Weixian Internment Camp

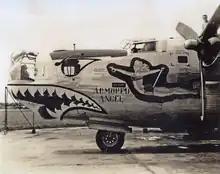
The 'Armored Angel', a WWII-era Consolidated B-24 Liberator airplane

On August 17, 1945, two days after the official Japanese surrender to the Allies, a small rescue team parachuted from the 'Armored Angel', an American B24 Bomber. The team included six Americans (Major Stanley Staiger, Ensign Jimmy Moore, Lt. Jim Hannon, Raymond Hanchulak, Sgt. Peter Orlich, Sgt. Tad Nagaki) and one Chinese interpreter ("Eddie" Wang Chenghan 王成汉). The 'Duck Mission', conducted under the auspices of the OSS, successfully liberated 1,500 Allied civilian prisoners.